DIN 1451

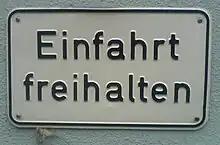
A sign in an older version of DIN . Note the different structure of the 'a' and how curved strokes do not thin as they connect, as at the join of the 'h'.

The transferable-lettering-sheet company, Letraset made several variants available in the 1970s. Also, the Berthold type foundry adopted the DIN typefaces for their optomechanical phototype setting systems such as Staromat. In 1980, the DIN typefaces were redrawn by Adolf Gropp (1911–1996), a lettering artist from Frankfurt. The drawings were made on a finer grid. This enabled an exact definition of details such as the amount of overshoot of round characters (e.g. C, G and O) below the baseline and above the cap height. Also, characters such as S for which an accurate construction drawing had never been made were now defined using lines and arcs for the new cutting plotters that were to be used for the lettering on motorway signage. A number of the glyphs were changed, in particular those for "a", "6" and "9" as well as "t" in DIN .